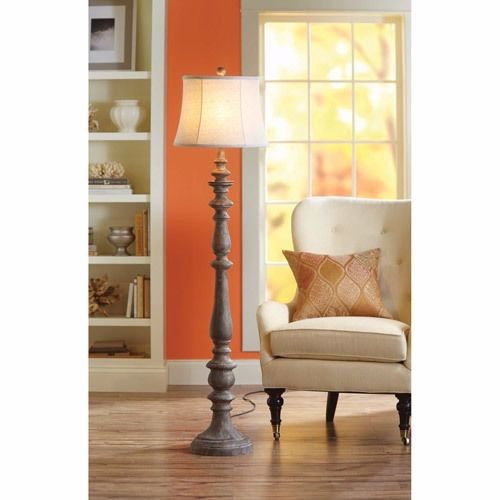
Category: lamp